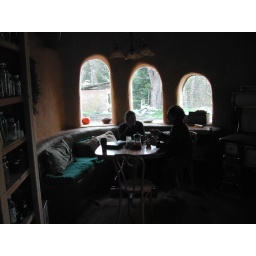
Jen and i (and the girl in the sling) sitting under three arched windows.